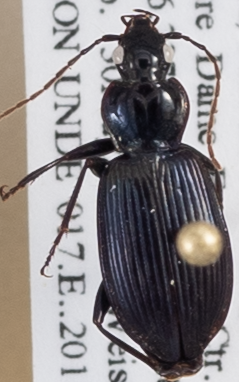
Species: Platynus decentis
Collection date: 2018-05-30
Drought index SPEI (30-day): -1.45
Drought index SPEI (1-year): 0.39
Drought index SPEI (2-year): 2.09